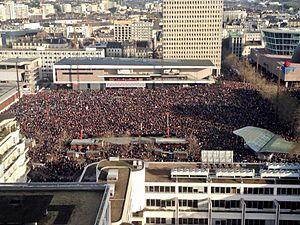
Grande marche républicaine du 11 Janvier 2015 à Rennes. 115 000 personnes rassemblées. Rennes est Charlie
L’esplanade Charles-de-Gaulle, est une grande place située dans la ville de Rennes.
L’attentat contre Charlie Hebdo est une attaque terroriste islamiste perpétrée contre le journal satirique Charlie Hebdo le 7 janvier 2015 à Paris, jour de la sortie du numéro 1 177 de l'hebdomadaire. C'est le premier et le plus meurtrier des trois attentats de janvier 2015 en France.
La Tour de la Sécurité Sociale est un immeuble de grande hauteur situé dans le quartier du Colombier à Rennes, non loin de la gare.